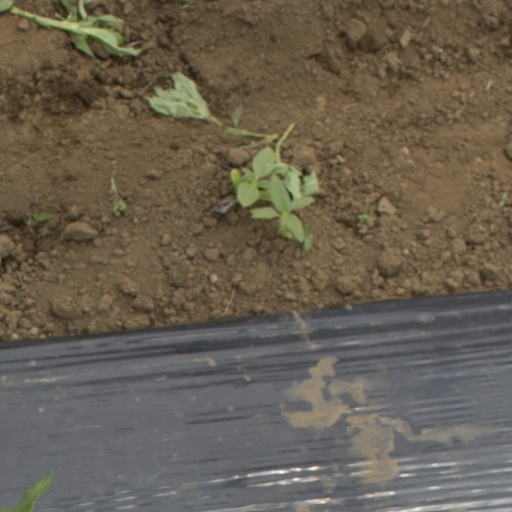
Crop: Jerusalem artichoke